Military history of Iran

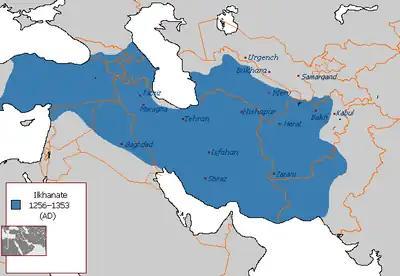
Map of the Ilkhanate

The Khwarezmian dynasty, also known as Khwarezmids or Khwarezm Shahs was a Persianate Sunni Muslim dynasty of Turkic mamluk origin.